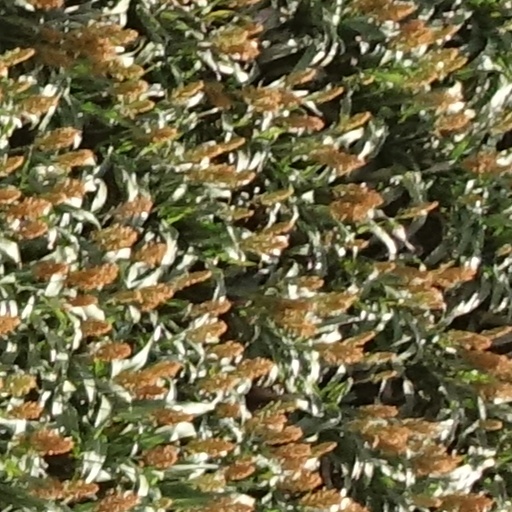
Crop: sorghum